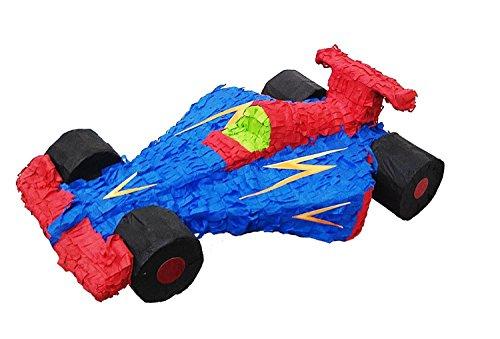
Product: Aztec Imports, Race Car Pinata
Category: Toys & Games | Party Supplies | Piñatas
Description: Pinata holds up to 3 pounds of toys and candy sold separately.
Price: $34.23
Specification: ProductDimensions:24x14x8inches|ItemWeight:14.4ounces|ShippingWeight:14.4ounces(Viewshippingratesandpolicies)|ASIN:B00ODE6EJU|Itemmodelnumber:PWA128|Manufacturerrecommendedage:2-2months